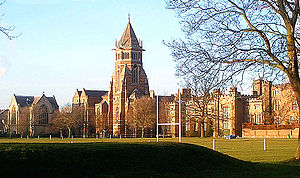
Rugby / Historie
Rugbybanen ved Rugby School
Rugby er en holdsport, der dyrkes over hele verden. Der er hovedsaglig to varianter af sporten rugby union og rugby league.